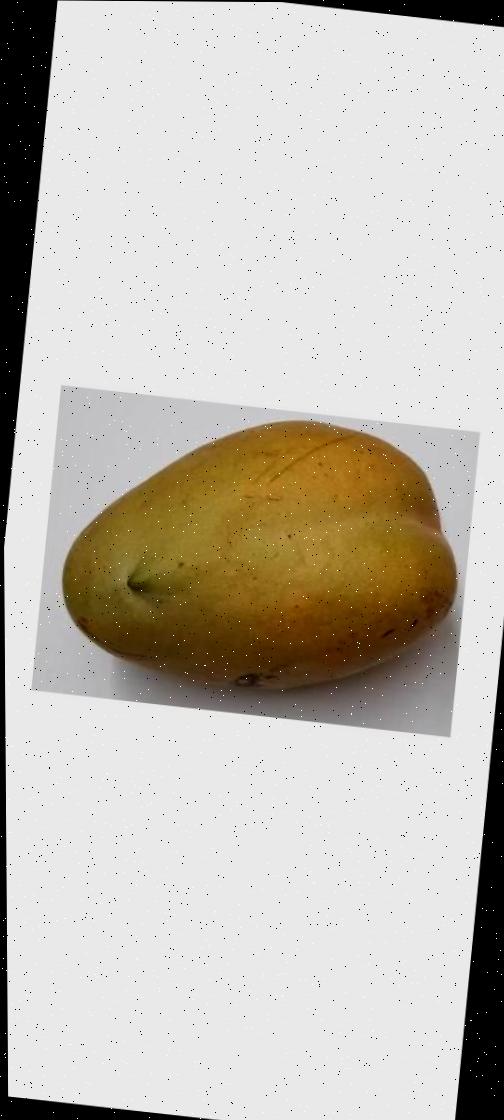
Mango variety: Bari-11